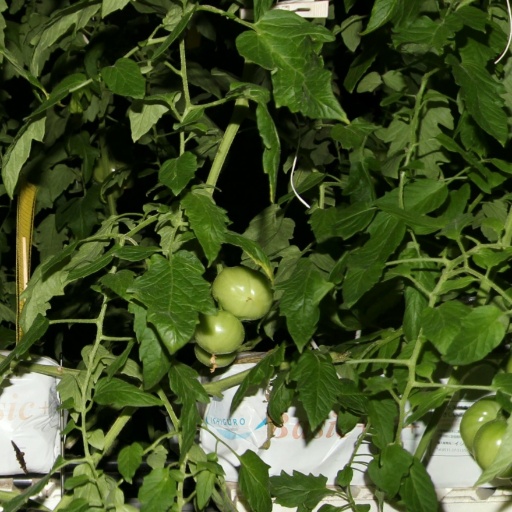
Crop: tomato